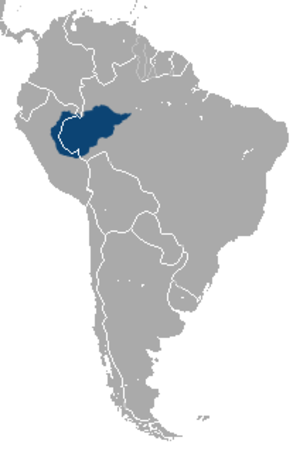
Le Titi roux ou Callicèbe roux est un mammifère appartenant à l'ordre des Primates et à la famille des Pitheciidae. Ce petit singe du Nouveau Monde.